Barbie Forteza

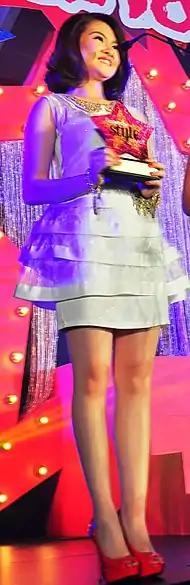
Forteza in 2013

Forteza made her television debut at the age of 12, where she played as young Jodi in GMA Network's remake of the 2003 South Korean television drama series, "Stairway to Heaven". She bagged her first lead role as Cyndi Gomez in "First Time". Forteza also appeared in several movies such as: "", "The Road" and the indie film, "Puntod" in which she won as New Movie Actress of the Year in the 26th PMPC Star Awards for Movies. In April 2013, Forteza released her self-titled album, "Barbie Forteza" under MCA Records with the carrier single, "Meron Ba" which was used as the theme song for GMA Network's Koreanovela, "Big".